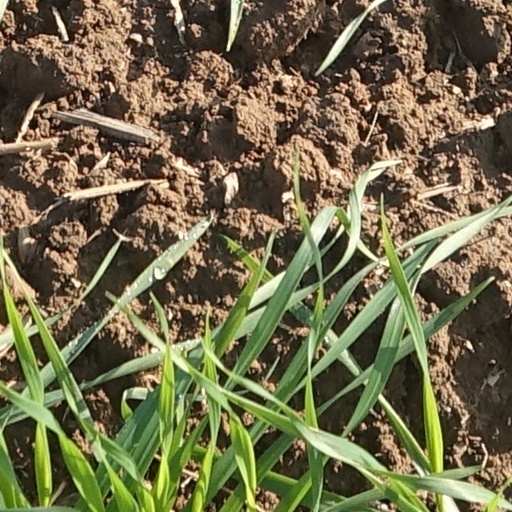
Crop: wheat